Pasteur Peninsula

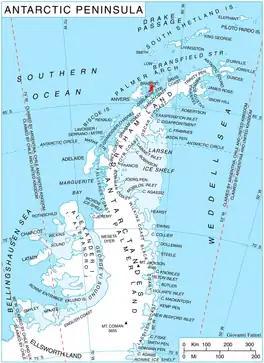
Location of Brabant Island in the Antarctic Peninsula region.

Pasteur Peninsula is a broad peninsula long in a north-south direction and ranging from wide between Guyou Bay and Bouquet Bay, forming the north end of Brabant Island in the Palmer Archipelago of Antarctica. Its interior is occupied by the northern part of Stribog Mountains drained by Oshane, Podayva, Burevestnik and Lister Glaciers.